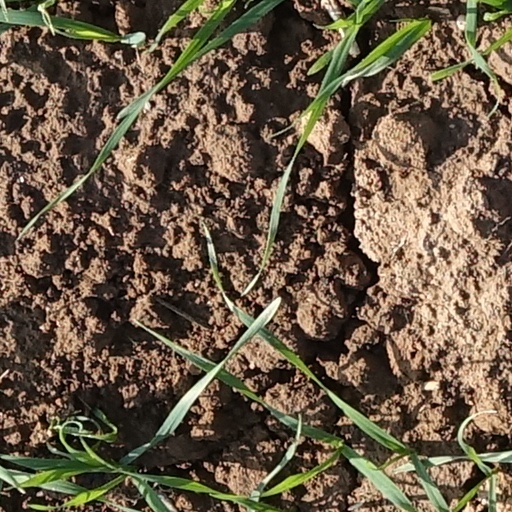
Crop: wheat